Edward III's Breton campaign

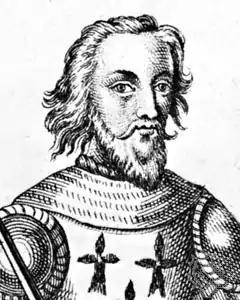
A pen and ink drawing of the head and shoulders of a bearded man in early modern style

By mid-August there were 140 transports in Portsmouth, with 120 warships to escort them, waiting for a fair wind. Charles was aware that the English fleet was on the verge of sailing and sent twenty-one French vesselsgalleys and other oared vesselsto trap those English ships waiting to leave the Solent. The wind shifted and the English sailed for Brest on 14 and 15 August. The French squadron despatched by Charles arrived off the Solent a little later, losing their chance of trapping the English fleet. Instead they razed Portsmouth and devastated the area around Southampton. Brest was on the brink of surrender when the English arrived on 18 August. Their fleet took the Genoese by surprise, defeated them and burnt most of their ships. The 1,350 fighting men carried by the fleet constituted a force far smaller than that of the French besieging Brest. Nevertheless, seeing so many English ships crowded into the area of sheltered water off the port known as the Brest Roads and the English vanguard disembarking onto the beach, they expected an attack by a vast host. Charles promptly broke off the siege, abandoned western Brittany and withdrew to Guingamp. There he concentrated his forces and called up local levies.